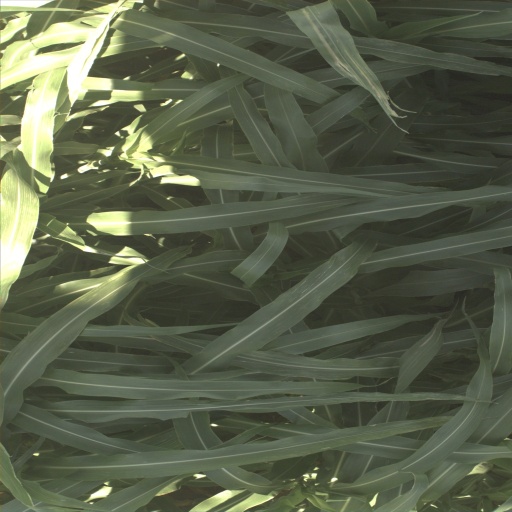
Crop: sorghum